Timeline of the COVID-19 pandemic in the United States (2020)

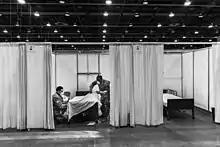
Temporary hospital in the TCF Center in Detroit, Michigan

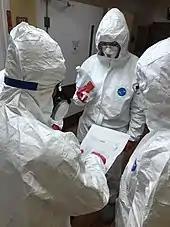
Disinfecting a nursing home in Plains, Georgia

President Trump alleges that the WHO mishandled the pandemic. He questioned why the WHO had recommended "keeping our borders open to China early on", advice he rejected. He mentioned the WHO was funded largely by the U.S., but was very "China-centric".